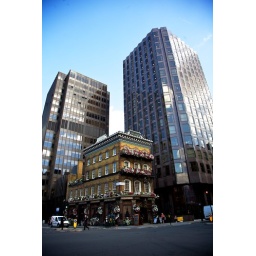
It felt like these two office tower blocks were just looming over this poor pretty little pub!